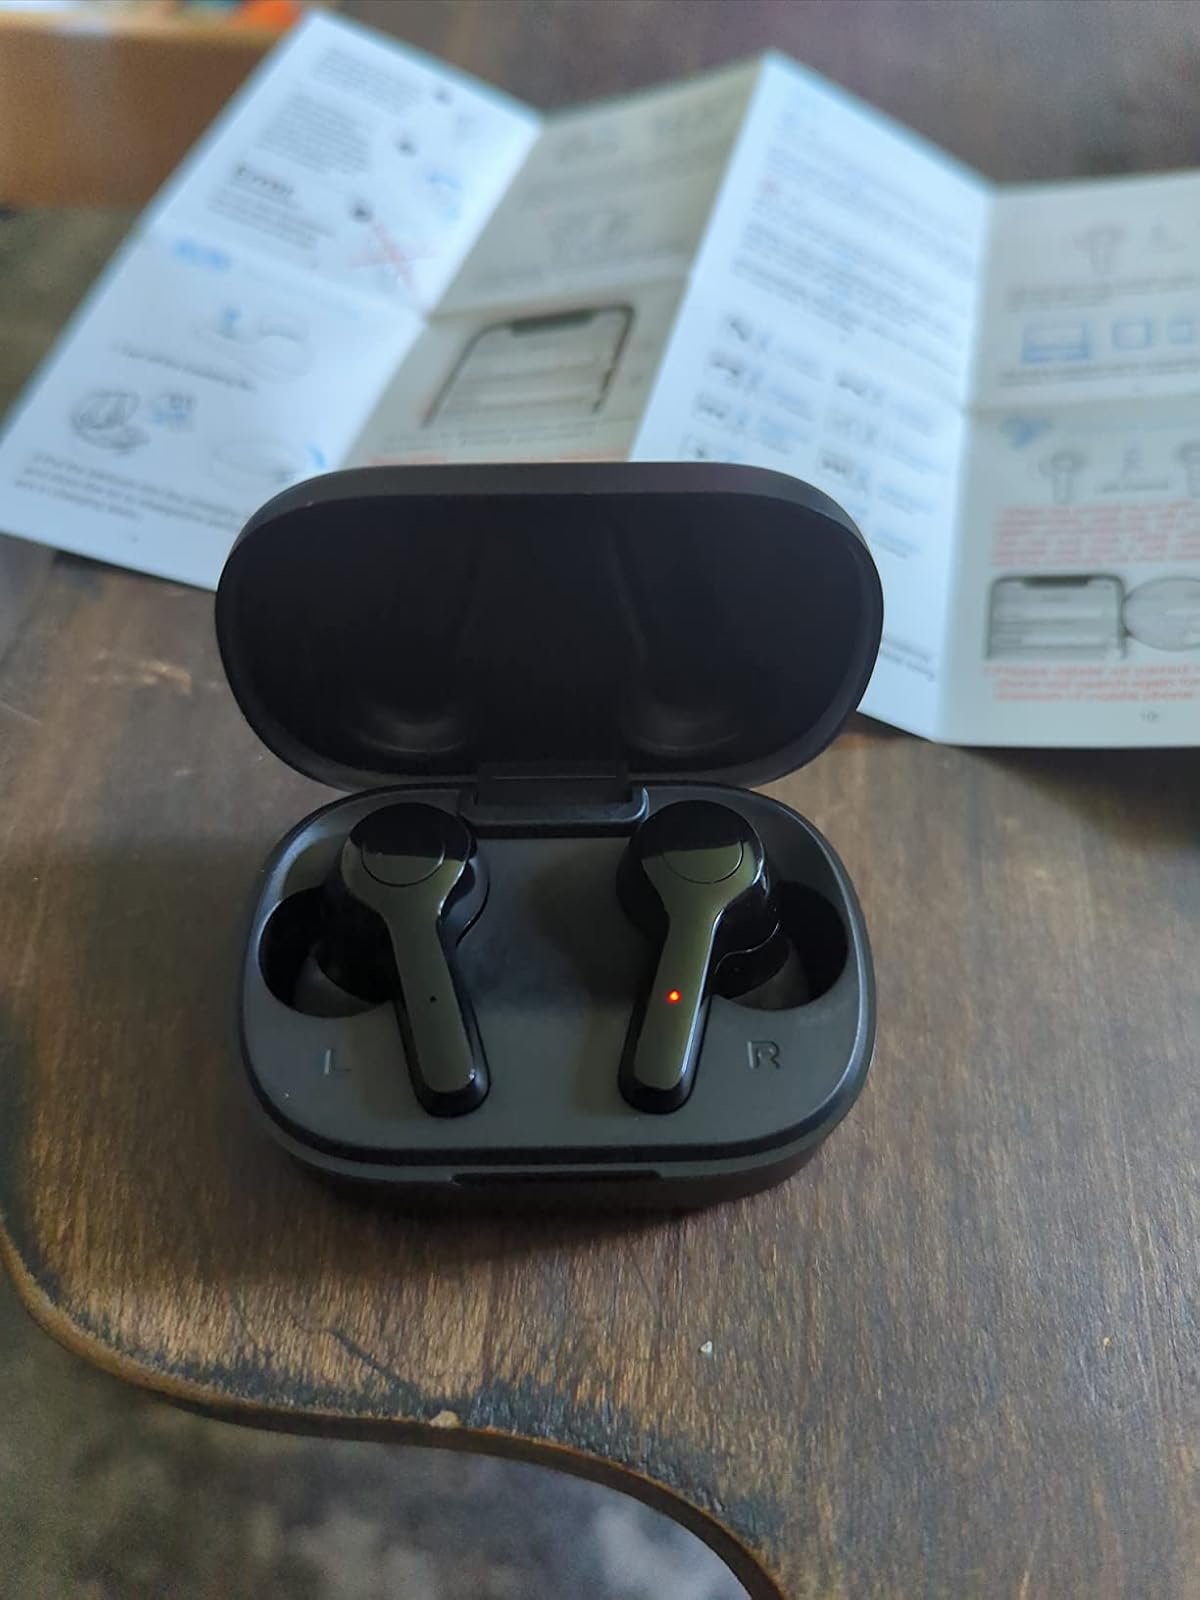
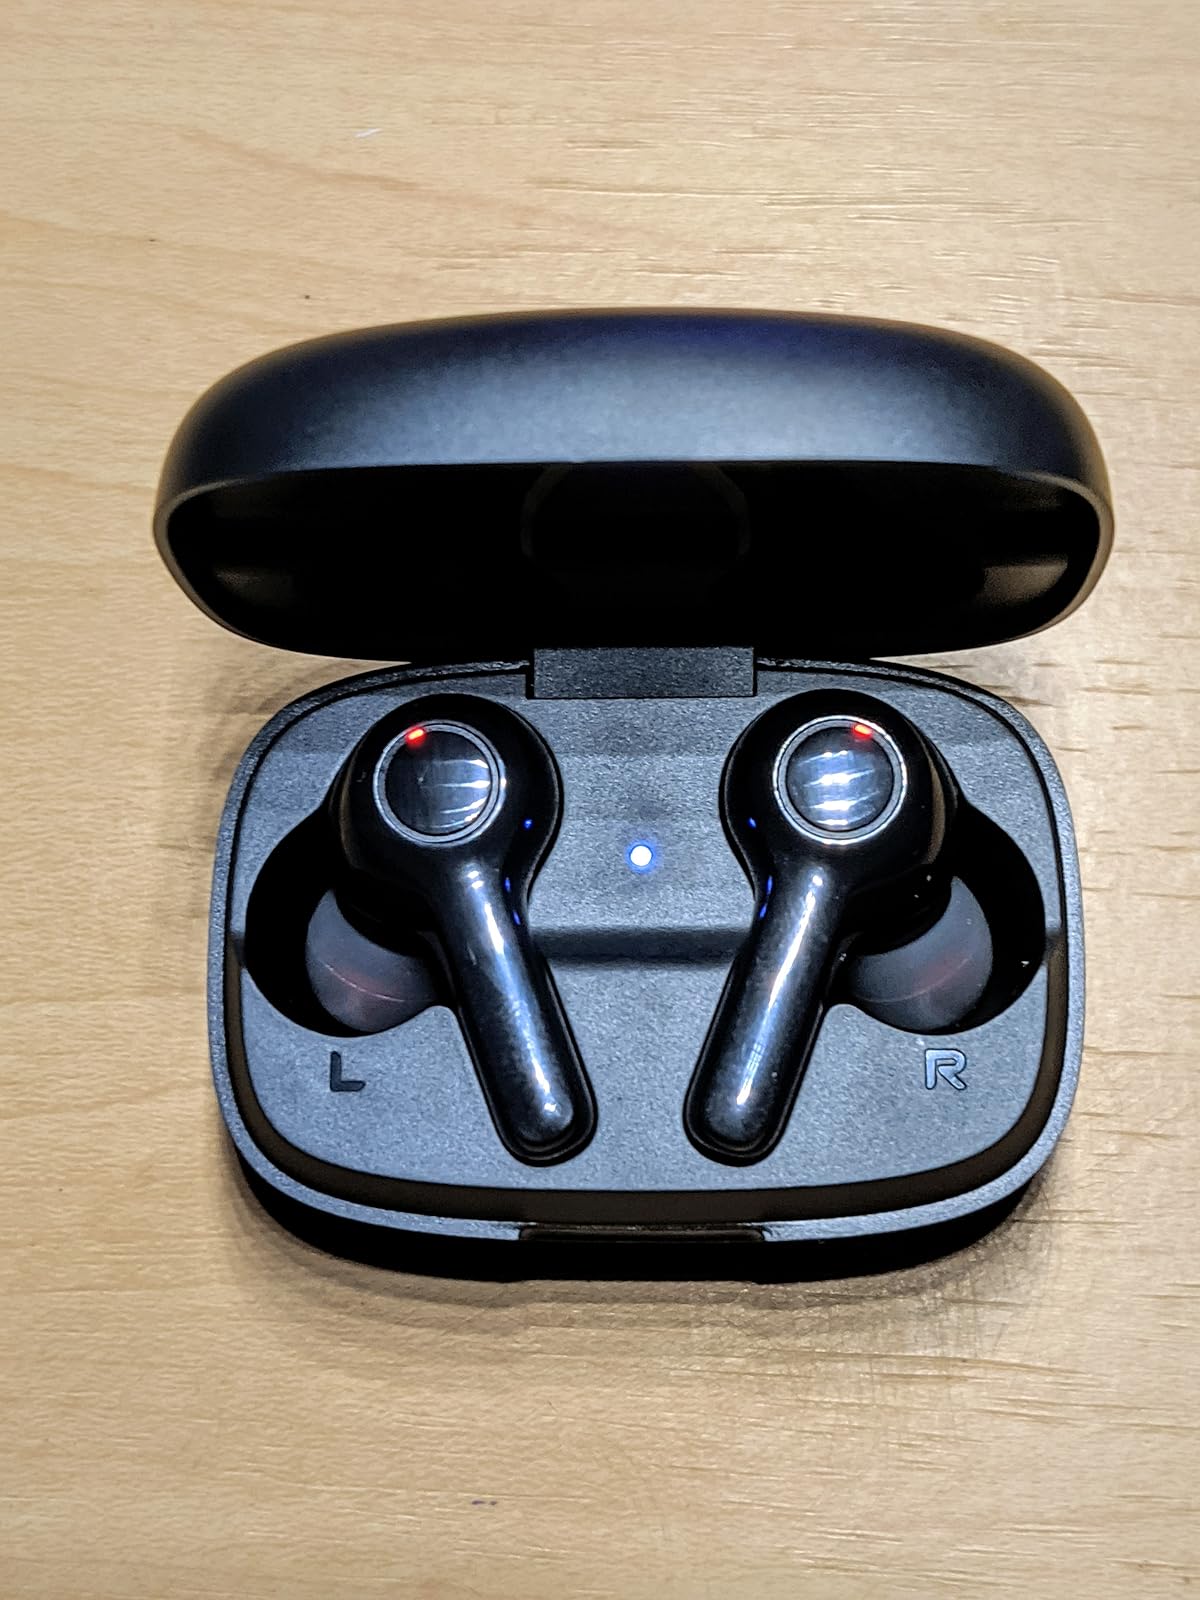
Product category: earbuds
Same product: no